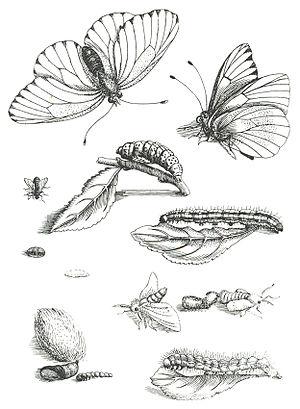
Les papillons sont un thème ou un motif utilisé dans la peinture.
Anna Maria Sibylla Merian est une naturaliste et une artiste peintre. Elle mit son talent de dessinatrice, acquis au sein d'une famille d'éditeurs et d'illustrateurs célèbres, au service des observations naturalistes très détaillées qu'elle conduisit notamment sur la métamorphose des papillons.